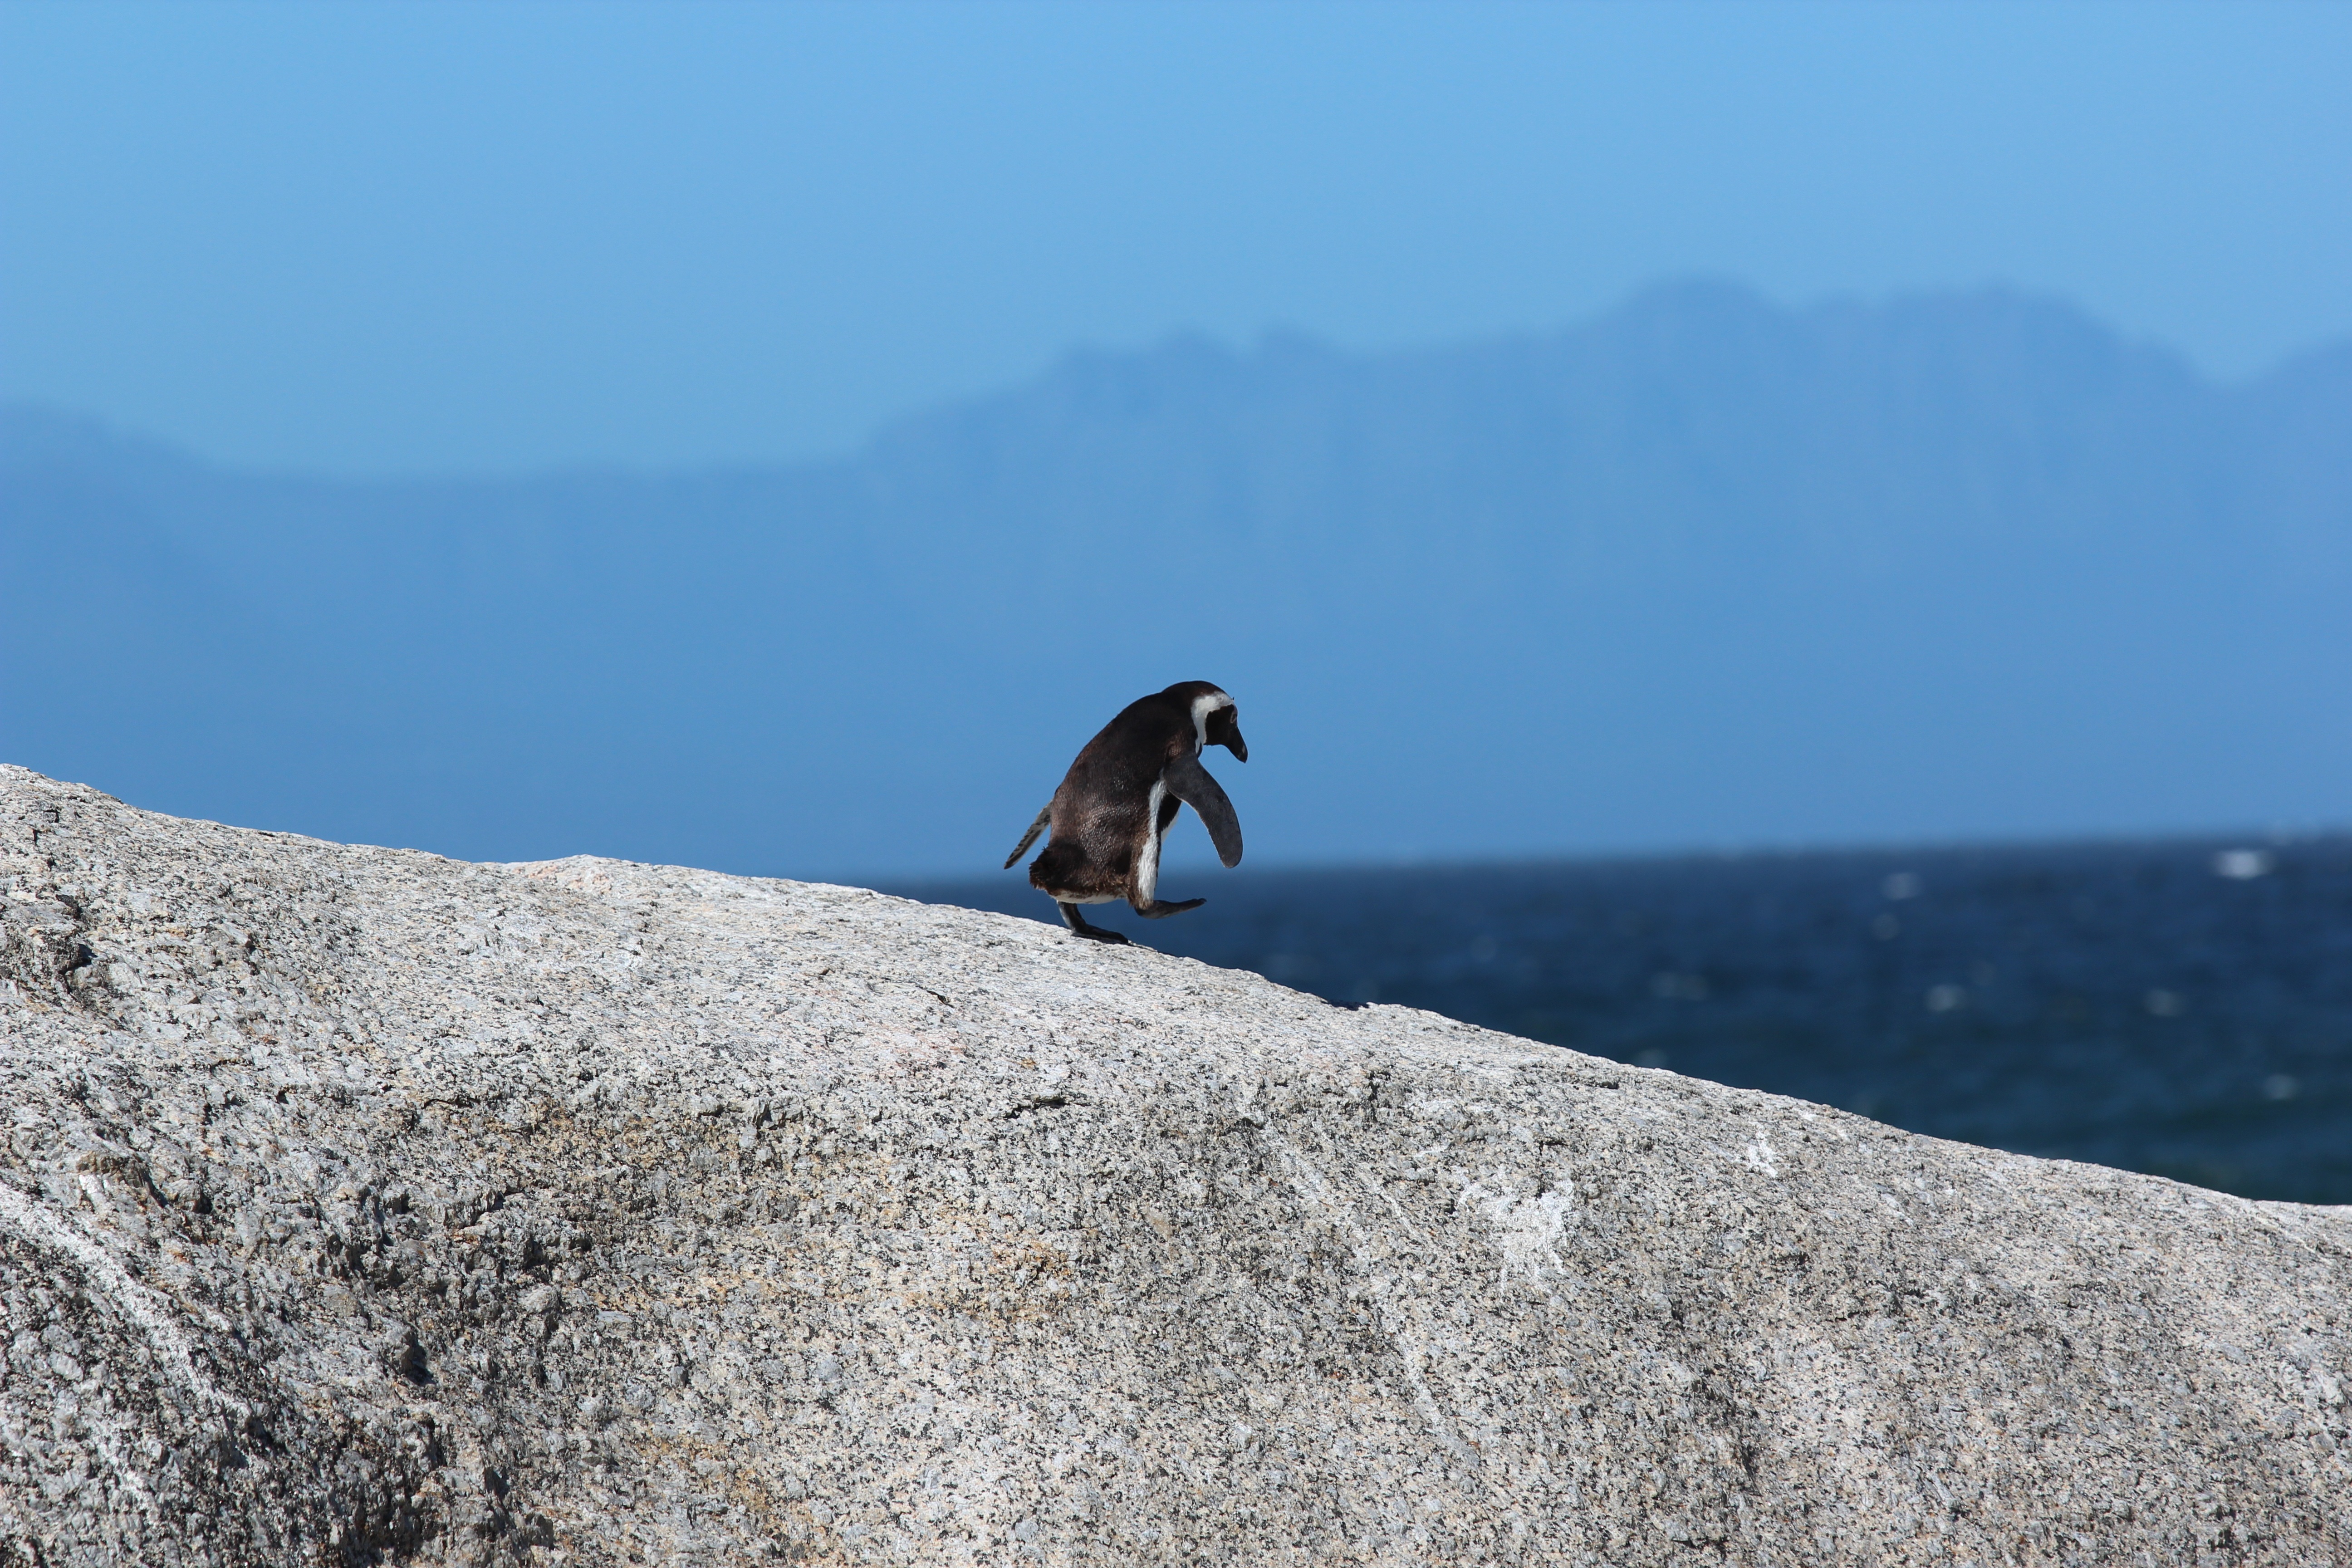
sea, coast, water, ocean, bird, sky, animal, penguin, vertebrate, flightless bird, animal photography